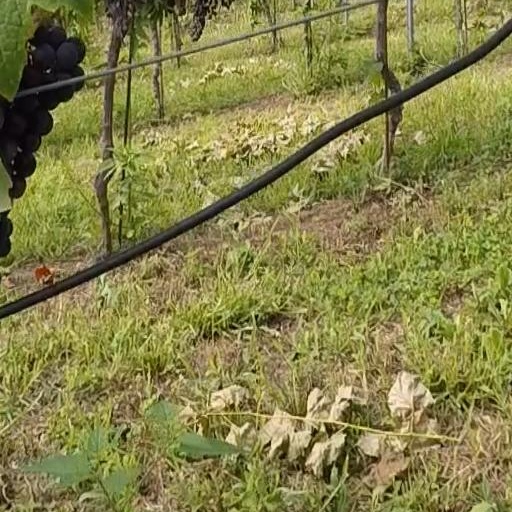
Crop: grape